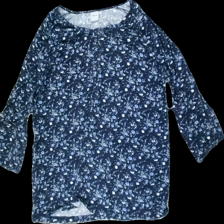
View: front
Type: Blouse
Category: Ladies
Brand: Not in the list
Brand text on label: Florie
Colors: White, Blue
Material: 100% cotton
Pattern: Floral print
Cut: Regular, C-collar
Size: L
Season: All
Price range: <50
Recommended usage: Export
Comment: washed out, crooked seams